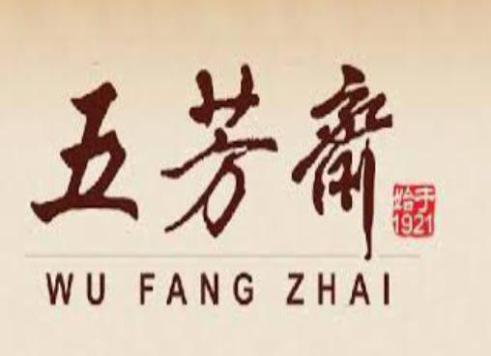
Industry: Food